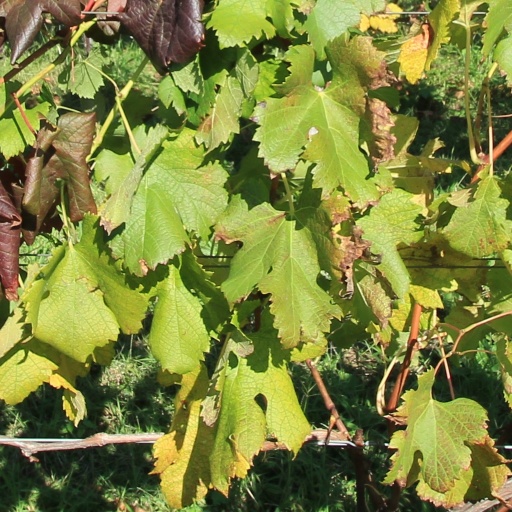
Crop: grape